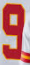
Number: 9